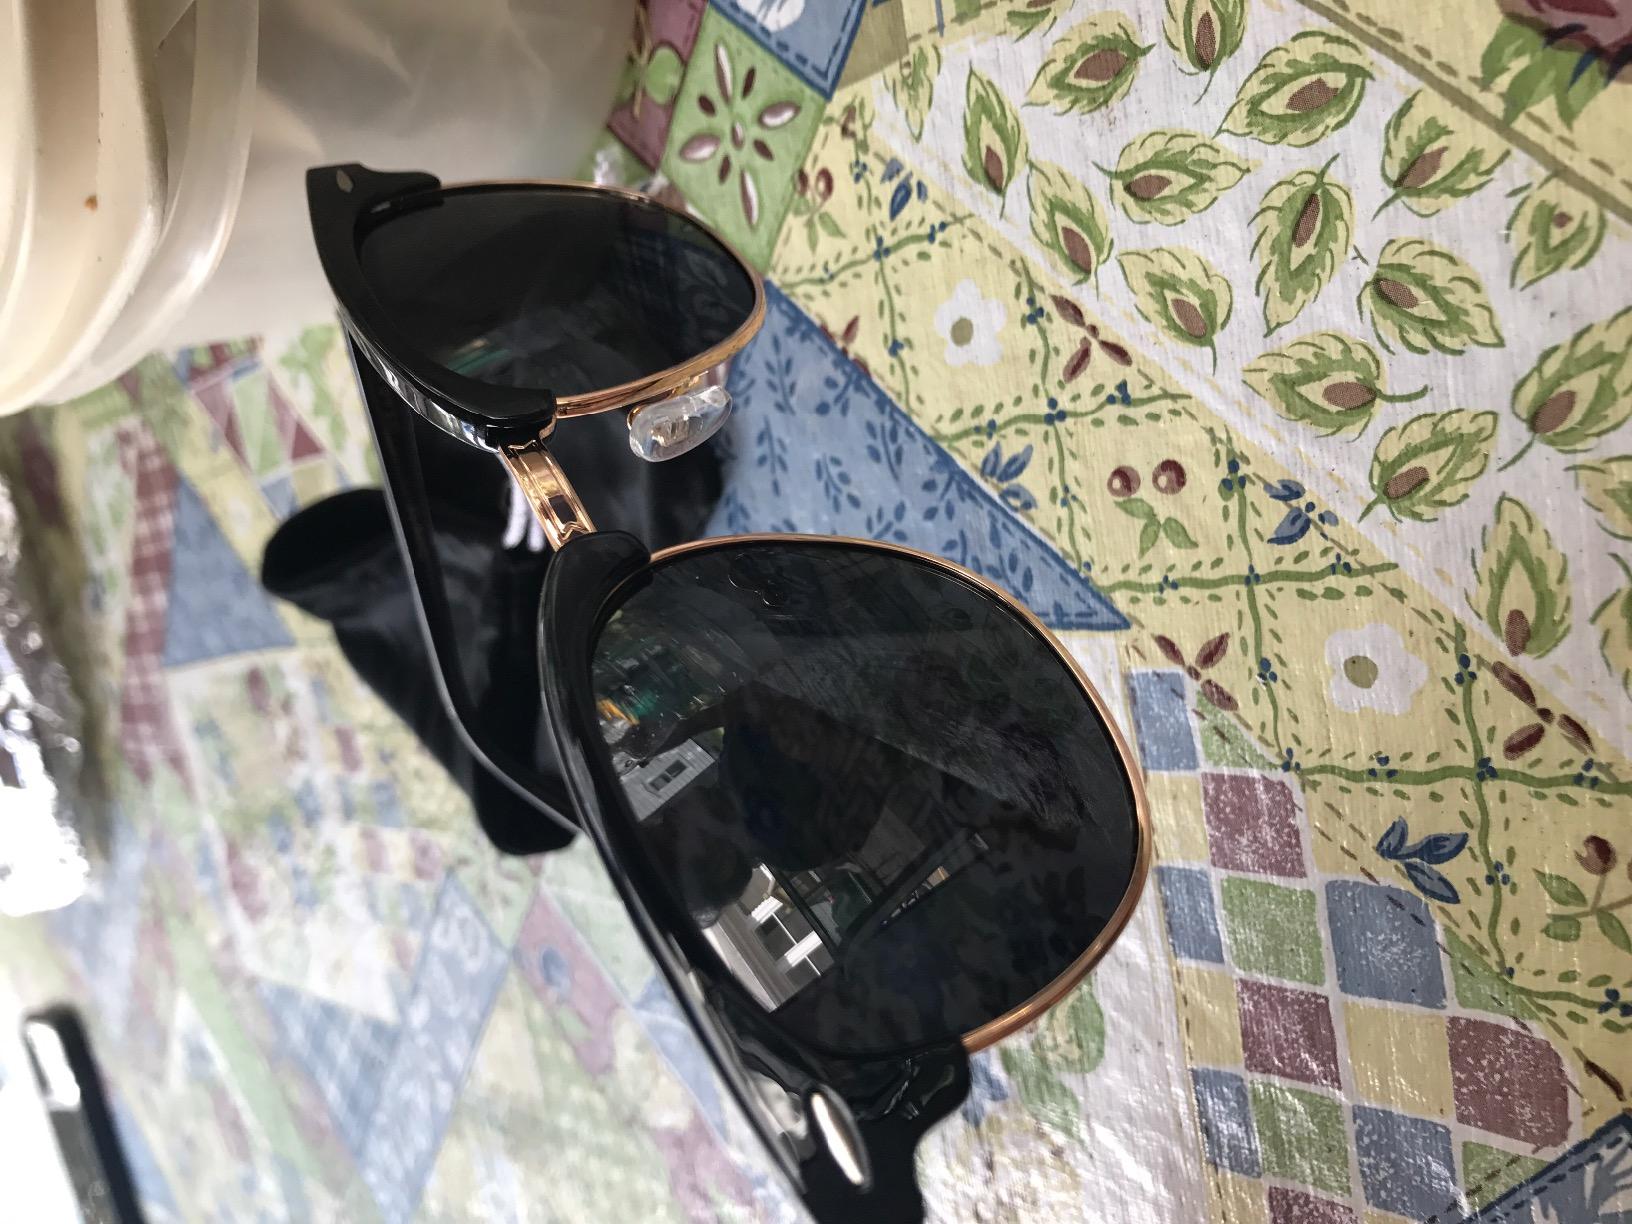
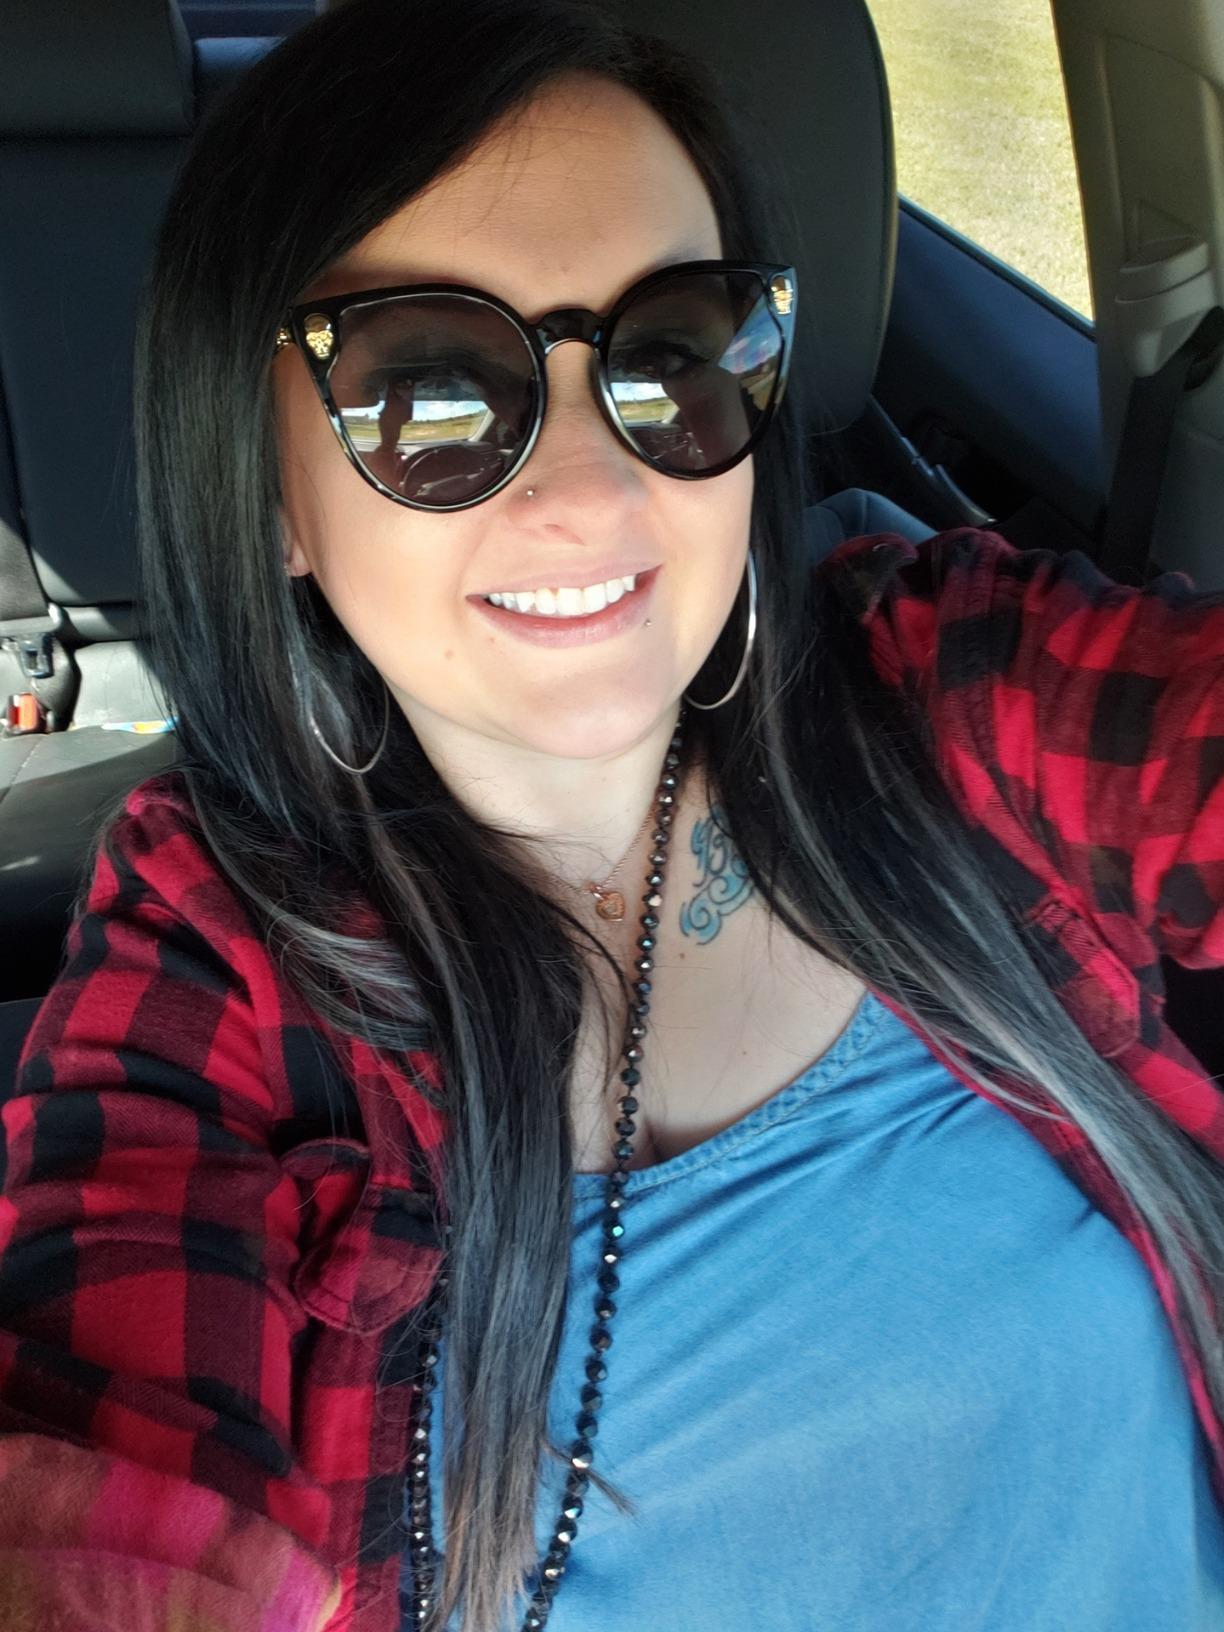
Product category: accessories_sunglasses
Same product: no